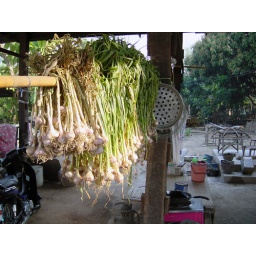
in the outdoor kitchen, under a roof but without walls